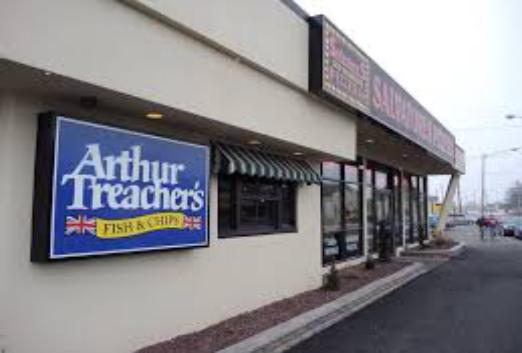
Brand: Arthur Treacher's Fish & Chips
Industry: Food